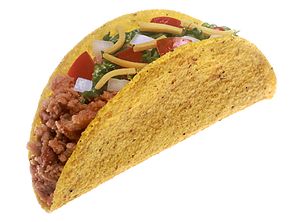
Taco
Amerikansk taco
Taco er en traditionel mexicansk madret, som består af en rullet og foldet majs-tortilla fyldt med spiselige substanser. En taco serveres på en flad tortilla. En anden traditionel variant er taco dorado, hvor en fyldt tortilla bliver rullet sammen og friteret til den er sprød.